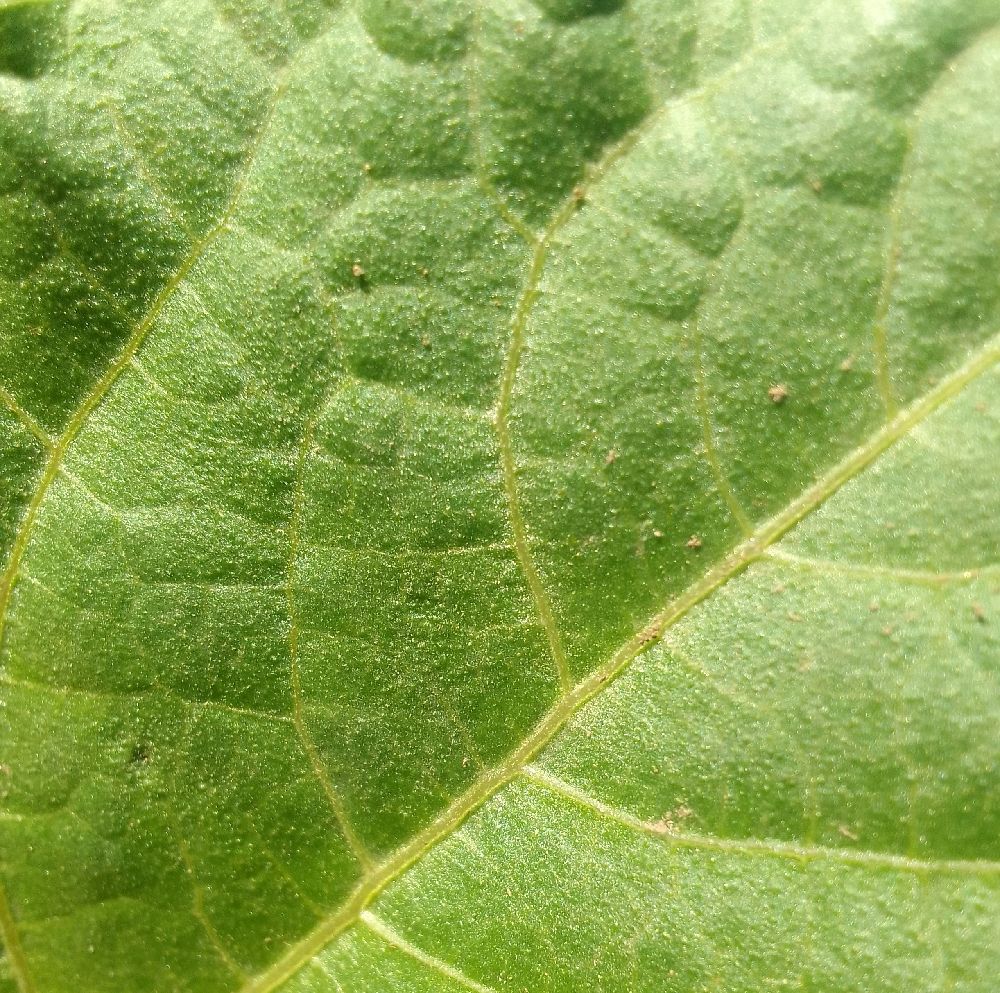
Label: healthy